Patrick O'Bryant

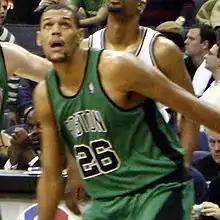
O'Bryant with the Celtics

Patrick Fitzgerald O'Bryant (born June 20, 1986) is an American-Central African former professional basketball player. The , center was selected out of Bradley University by the Golden State Warriors with the 9th overall pick in the 2006 NBA draft. He has been a member of the NBA's Warriors, Boston Celtics, and Toronto Raptors, and has also played in the NBA Development League, and overseas in Europe and Latin America.